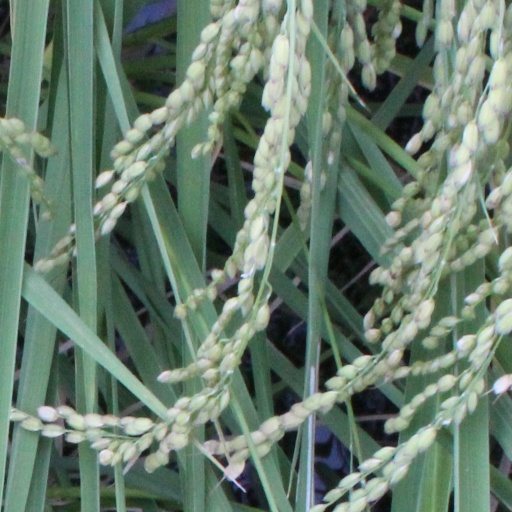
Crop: rice